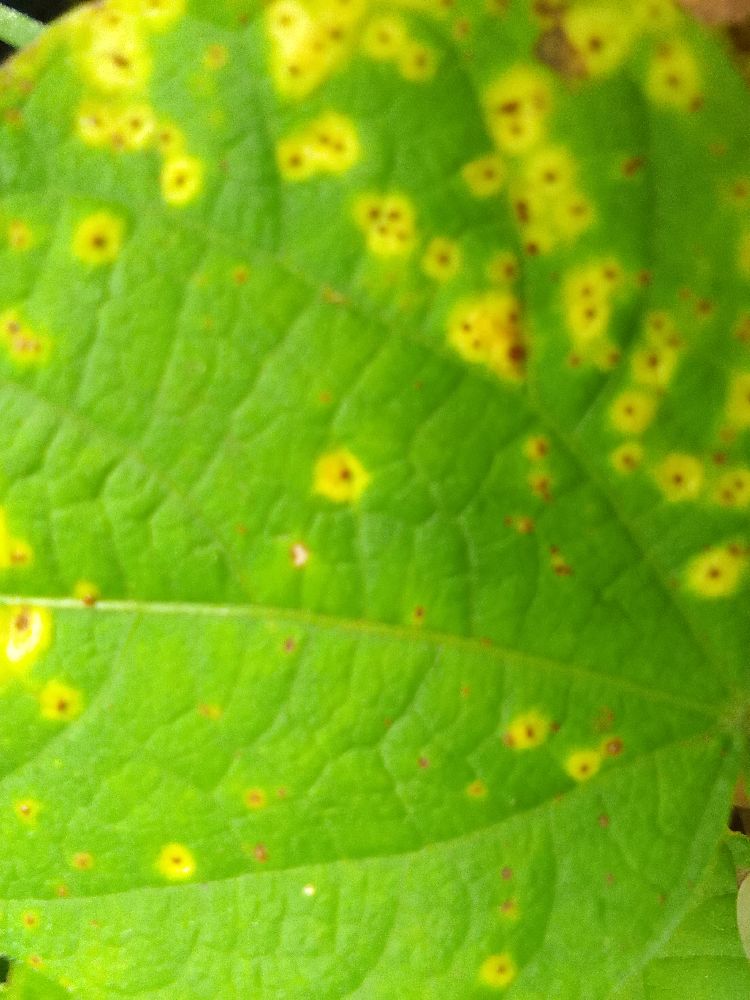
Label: rust